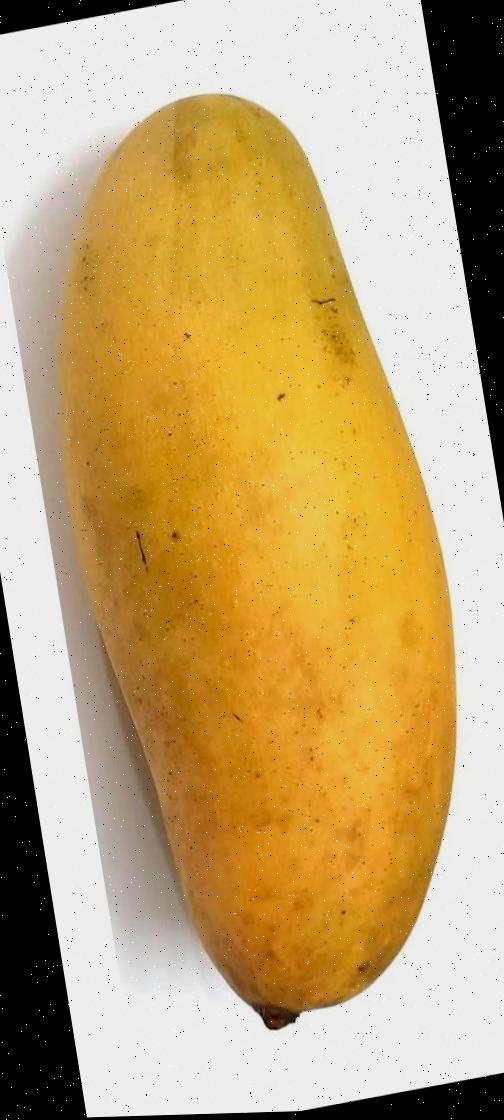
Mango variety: Banana Mango